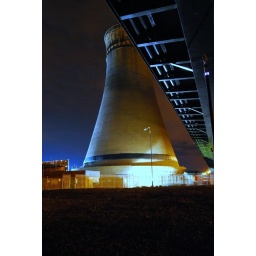
The tower nearest the viaduct viewed from under the bridge itself.